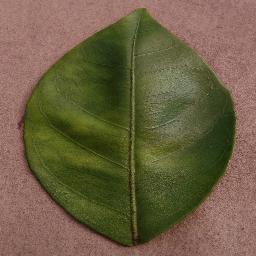
Label: Orange___Haunglongbing_(Citrus_greening)